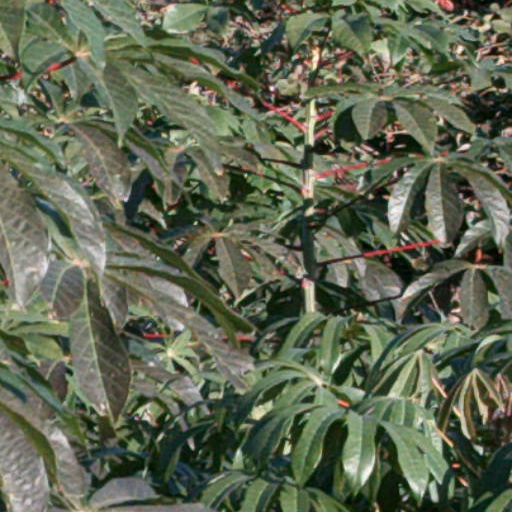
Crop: cassava